Diego Costa (footballer, born 1999)

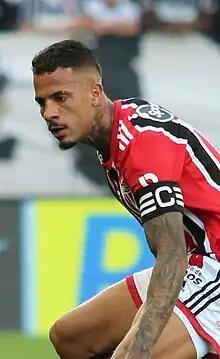
Costa in 2022

Diego Henrique Costa Barbosa (born 21 July 1999) is a Brazilian professional footballer who plays as a centre-back for Russian Premier League club Krasnodar.